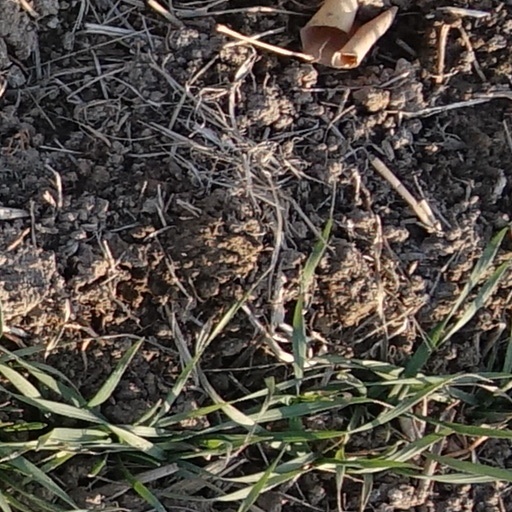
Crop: wheat